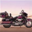
Label: motorcycle